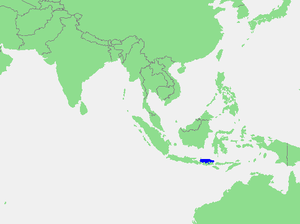
Balihavet
Balihavets placering i Sydøstasien
Balihavet er farvandet nord for de indonesiske øer Bali og Lombok, ud til Kangeanøerne. Balihavet grænser til Javahavet i nord og Floreshavet i øst. Den regnes som en del af Stillehavet, og danner Stillehavets grænse mod det Indiske Ocean gennem sundet mellem Bali og Lombok.